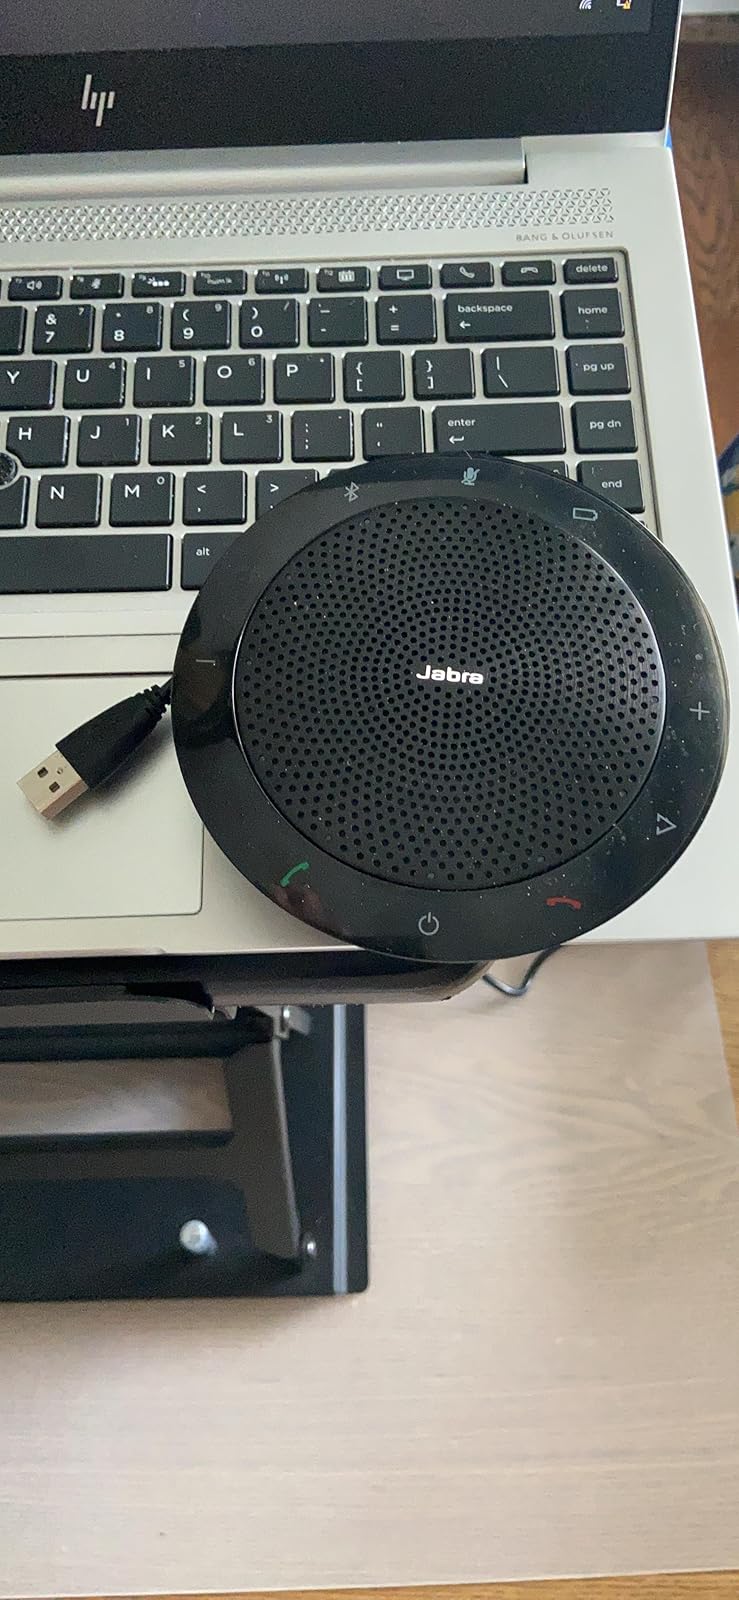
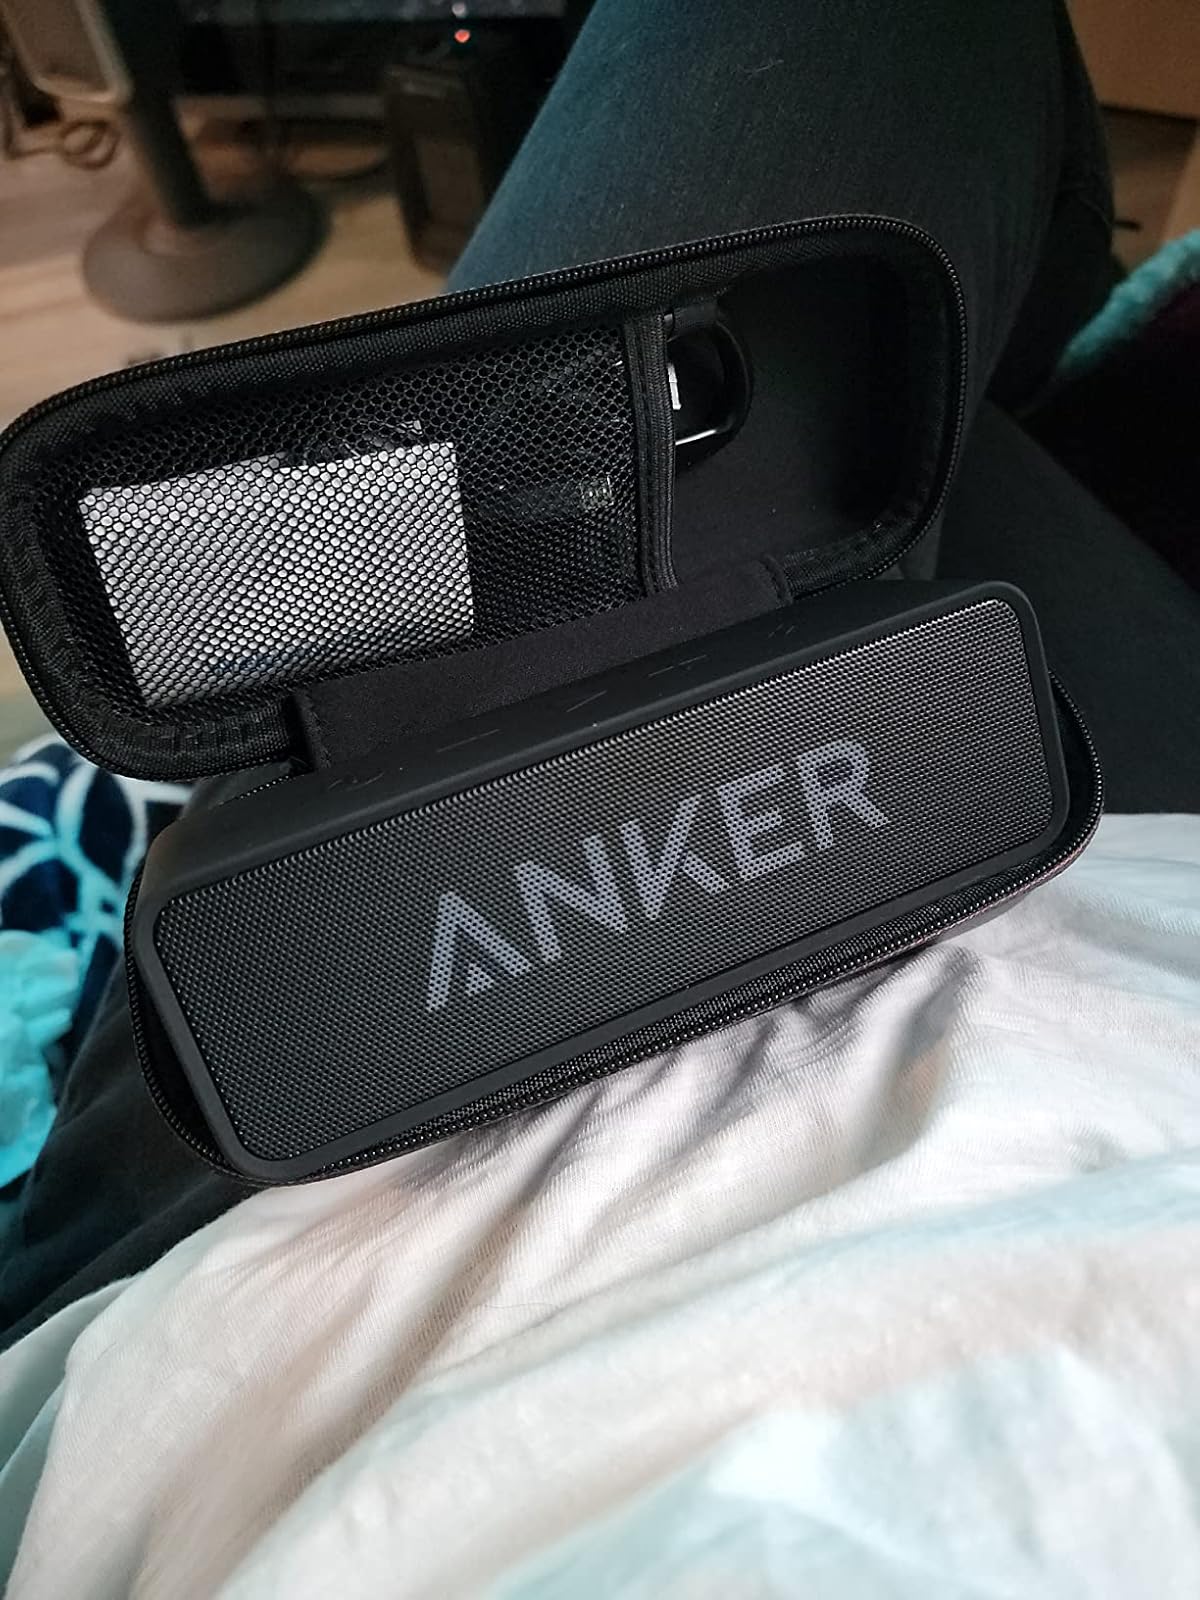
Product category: speaker
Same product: no